Women's lacrosse

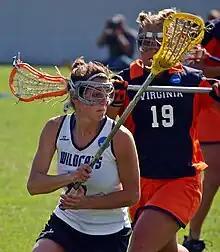
2005 NCAA Women's Lacrosse Championship in which the Virginia Cavaliers lost to the Northwestern Wildcats

Traditionally, women played with three attackers (starting with the position closest to the net that a team is shooting at, the attack positions are called "first home", "second home", and "third home"), five midfielders (a "right attack wing", a "left attack wing", a "right defensive wing", a "left defensive wing", and a "center"), three defenders (starting from the position closest to the net a team is defending, these positions are called "point", "cover point", and "third man"), and one goalie. The positions used to be pinned on the players, and the players used to be required to be marked on defense by their opposite number (third man or "3M" covering the opposing third home "3H").